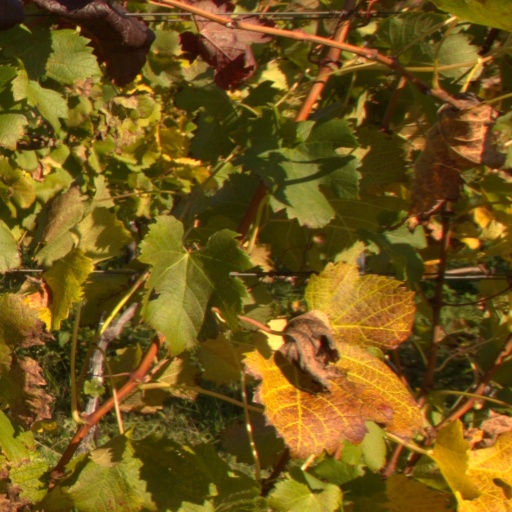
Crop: grape